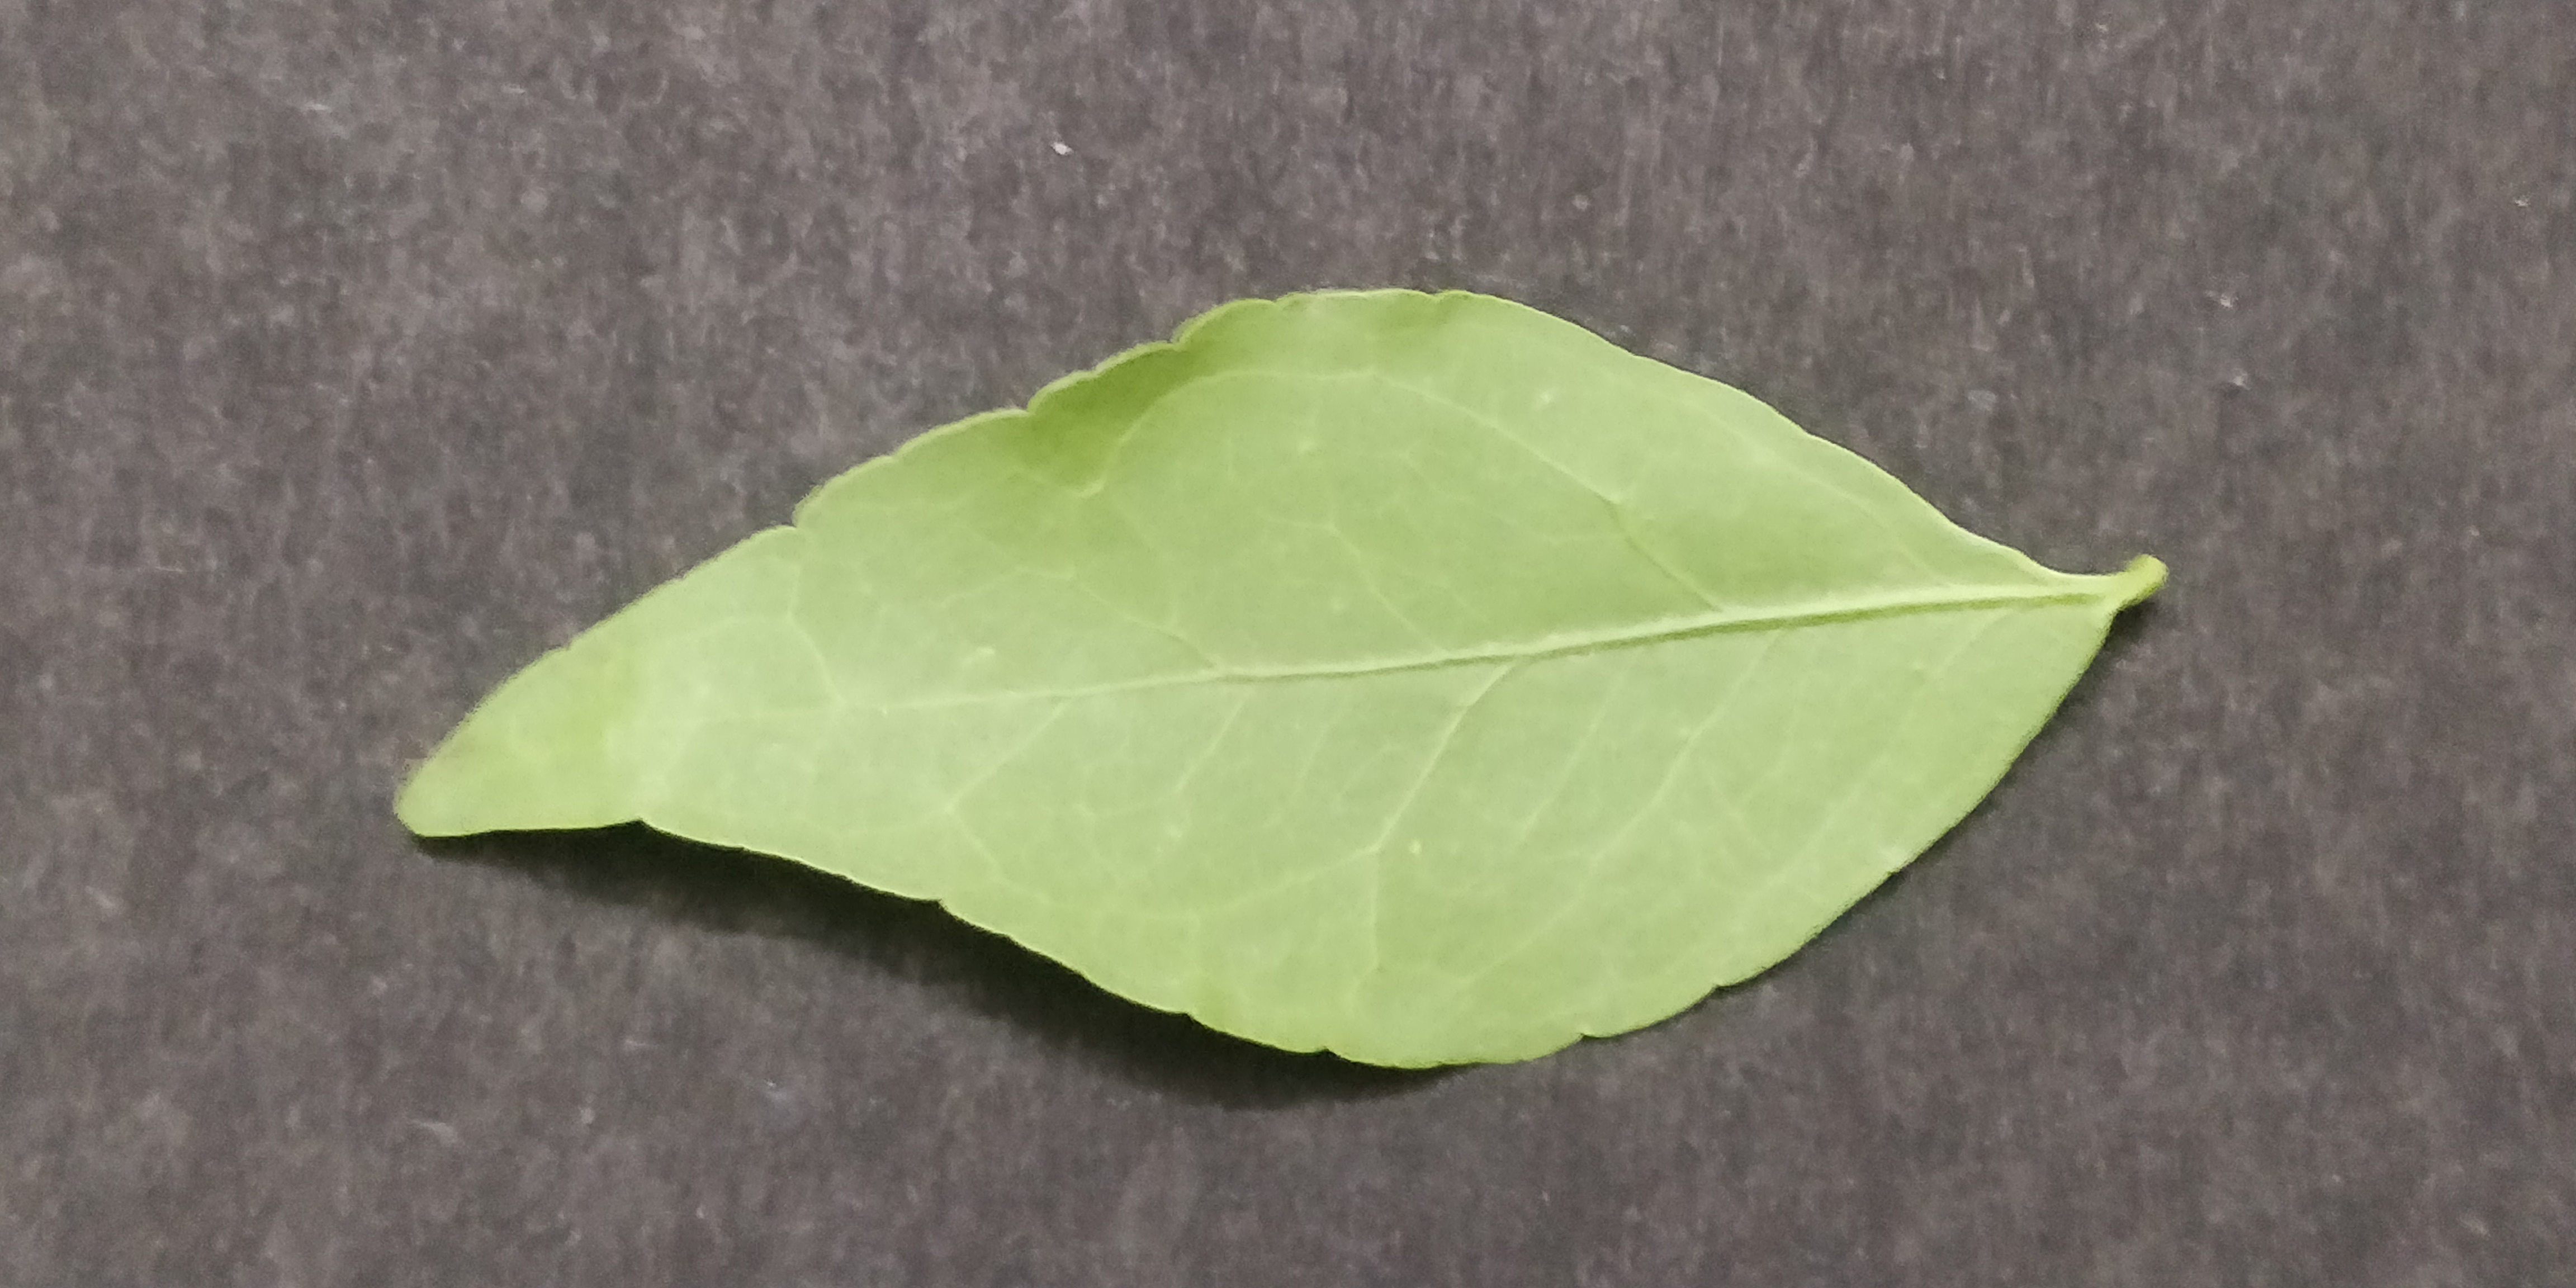
Plant species: Bael